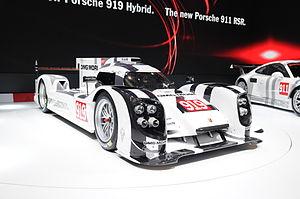
Salon international de l'automobile de Genève 2014
La Porsche 919 Hybrid est une voiture de course de type Sport-prototypes, appartenant à la catégorie des Le Mans Prototype. Elle est développée par Porsche pour courir dans la catégorie LMP1-H du Championnat du monde d'endurance FIA à partir de la saison 2014. Engagée par l'équipe d'usine Porsche Team, elle a notamment permis à la marque de remporter les 24 Heures du Mans 2015, 2016 et 2017 ainsi que les titres pilotes et constructeurs du championnat en 2015, 2016 et 2017.
Porsche est un constructeur d'automobiles de sport allemand. La société fut fondée en 1931 par Ferdinand Porsche, puis reprise par son fils Ferry Porsche. Ferdinand Porsche est l'ingénieur qui créa la première Volkswagen. Les principales usines du constructeur, situées à Leipzig et à Zuffenhausen, en Allemagne, comptaient plus de 17 000 salariés en 2012.